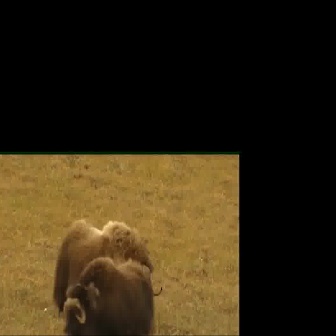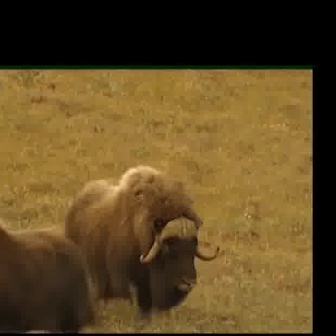
  Please identify the target specified by the bounding box [51,218,162,329] in the first image and locate it in the second image. Return the coordinates in [x_min,y_min,x_max,y_max] format.
Answer: [56,164,219,327]